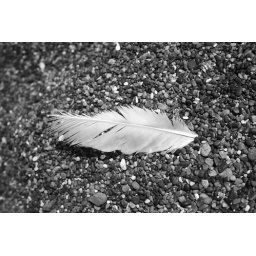
its a white feather on the black sand in cambria